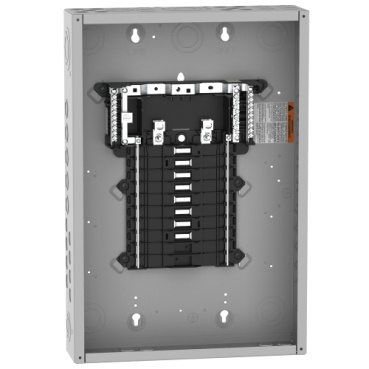
SQUARE D CENTRO DE CARGA QO MLO 125A
SQUARE D CENTRO DE CARGA QO MLO 125A
Brand: Schneider Electric
Category: Hardware > Power & Electrical Supplies > Circuit Breaker Panels > Main Breaker Panels